Amanda Cassatt

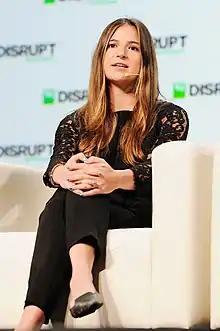

Amanda Claire Cassatt (née Gutterman; born March 12, 1991) is an American entrepreneur, marketing executive, and author. She was also the chief marketing officer at ConsenSys from 2016 until July 2019. Cassatt is the founder and CEO of Serotonin, a Web3 services company.